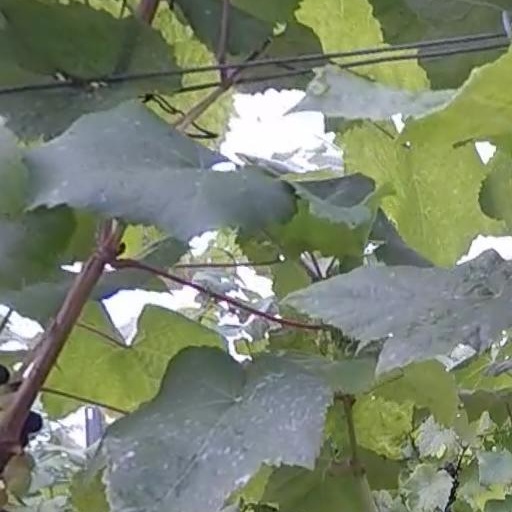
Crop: grape